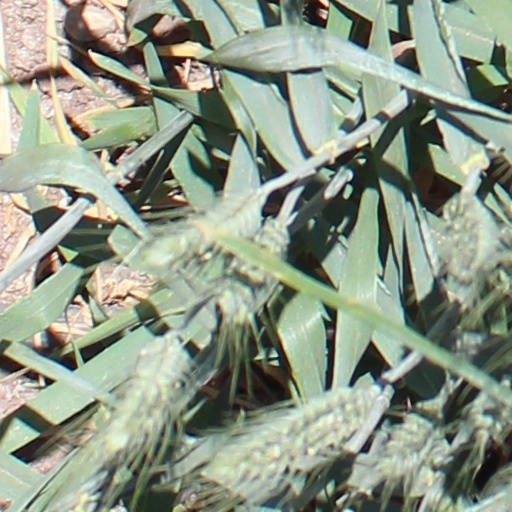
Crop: wheat